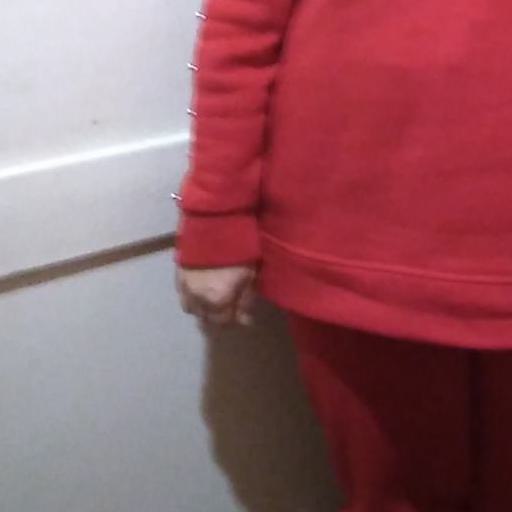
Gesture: no_gesture